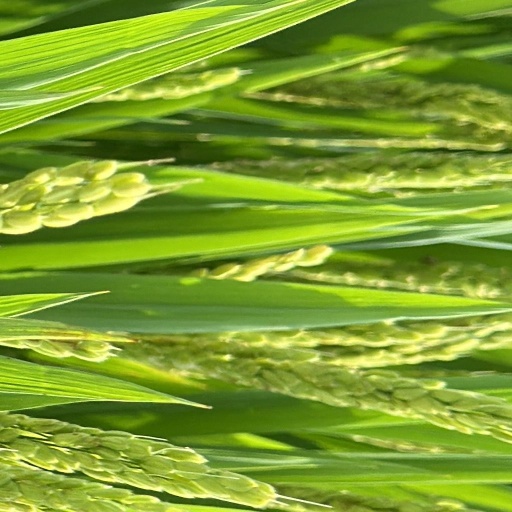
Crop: rice